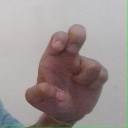
अक्षर: अ